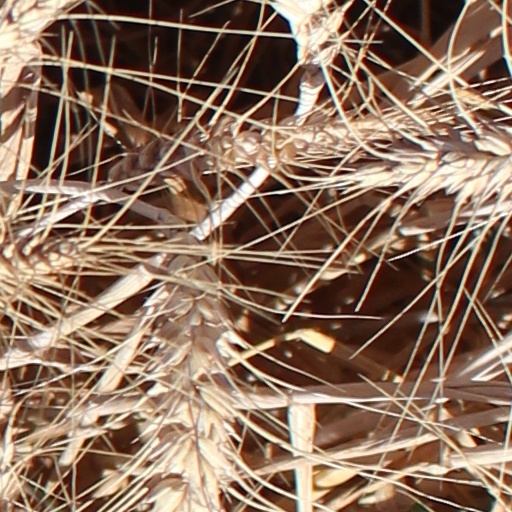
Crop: wheat